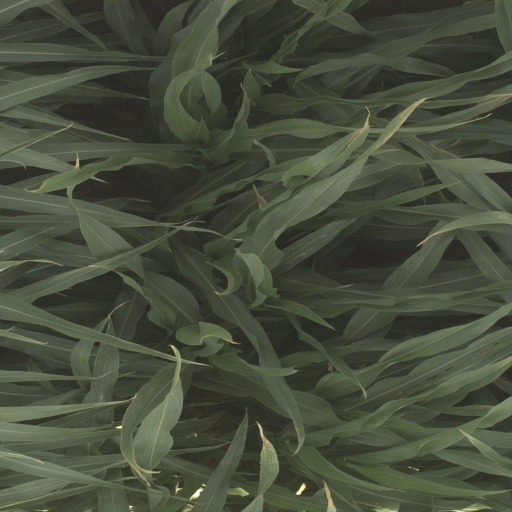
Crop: sorghum